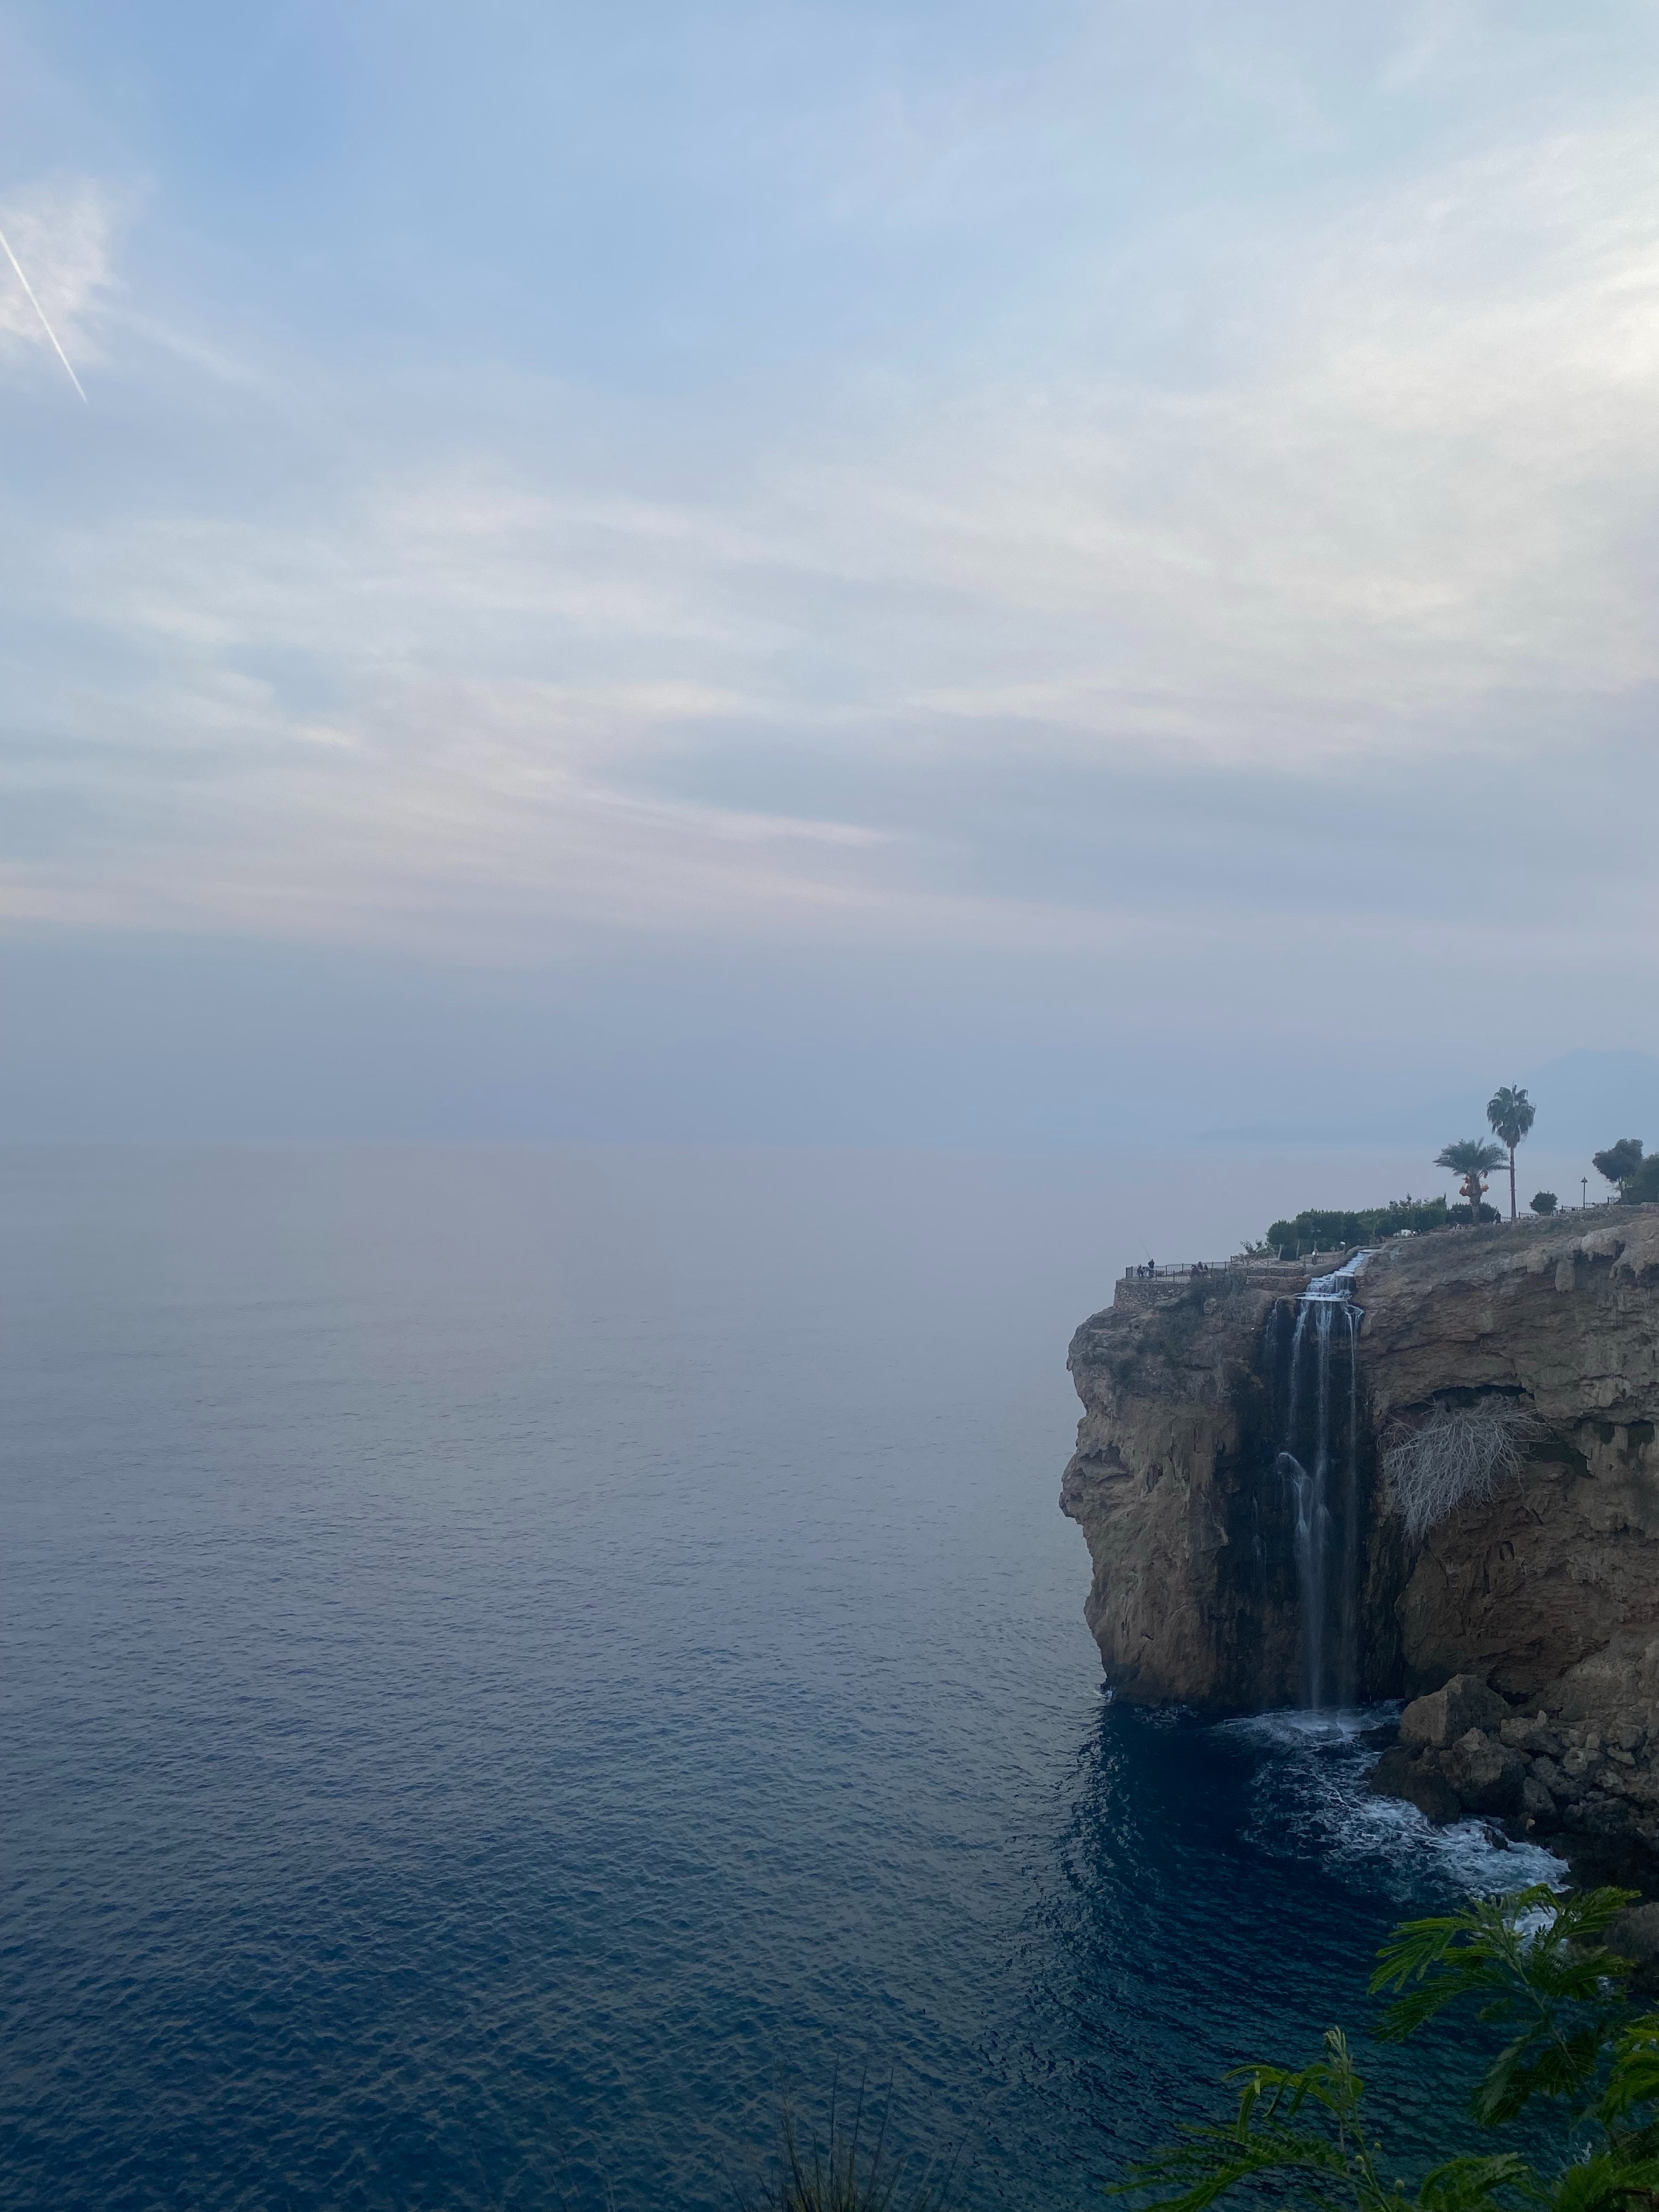
natural, water, cloud, sky, lake, horizon, landscape, natural landscape, klippe, headland, plant, escarpment, bedrock, cape, ocean, sound, mist, rock, fog, tree, peninsula, coast, outcrop, hill, island, cliff, city, reservoir, wave, mountain, promontory, loch